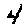
Label: 4